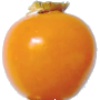
Label: Physalis 1